43rd (Wessex) Reconnaissance Regiment

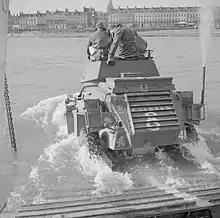
A Humber Armoured Car of 43rd Recce Regiment entering the water from a landing craft during pre-invasion wading trials at Weymouth, Dorset, 5 February 1944.

On 18 June 1944 HQ, A and C squadrons embarked at West India Docks, London, aboard Motor Transport Ship (MTS) T72, a general purpose cargo ship named the . T72 joined a convoy off Southend-on-Sea and arrived off Sword Beach on the evening of 20 June. High seas and enemy shelling prevented unloading for three days and it was decided to move T72 to Juno Beach for disembarkation. As the ship started engines at 07.40 on the morning of 24 June it detonated an acoustic or 'Oyster' mine dropped by one of the nightly Luftwaffe raiders. The mine exploded under the keel, splitting the ship in two, and the after part, packed with men of 43 Recce, sank rapidly. Worse still, a 3-tonner ammunition lorry caught fire, and oil floating on the water was set alight. Landing craft and the gunboat quickly came alongside and picked up survivors, most of whom were evacuated to SS "Cap Touraine", a former French liner. The Regimental War Diary records that 'Great gallantry was displayed by all troops in the two aft holds' and lists 183 men of the regiment lost and about 120 others evacuated wounded. In addition, 25 of the ship's crew (including Army gunners) died in the disaster, which represented the biggest single loss of life off the invasion beaches.